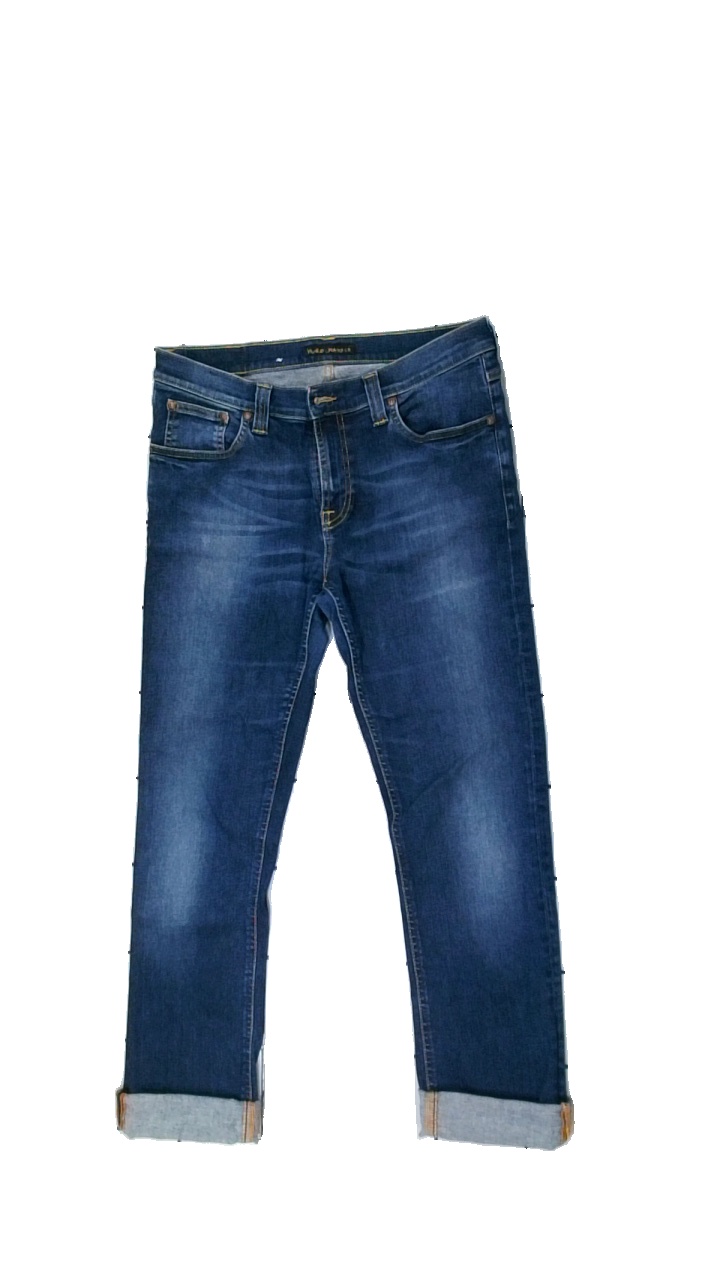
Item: Jeans (Ladies)
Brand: Nudie Jeans
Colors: Blue
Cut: Regular
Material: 100% cotton
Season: All
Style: Denim
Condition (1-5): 3
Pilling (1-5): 4
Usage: Reuse
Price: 50-100